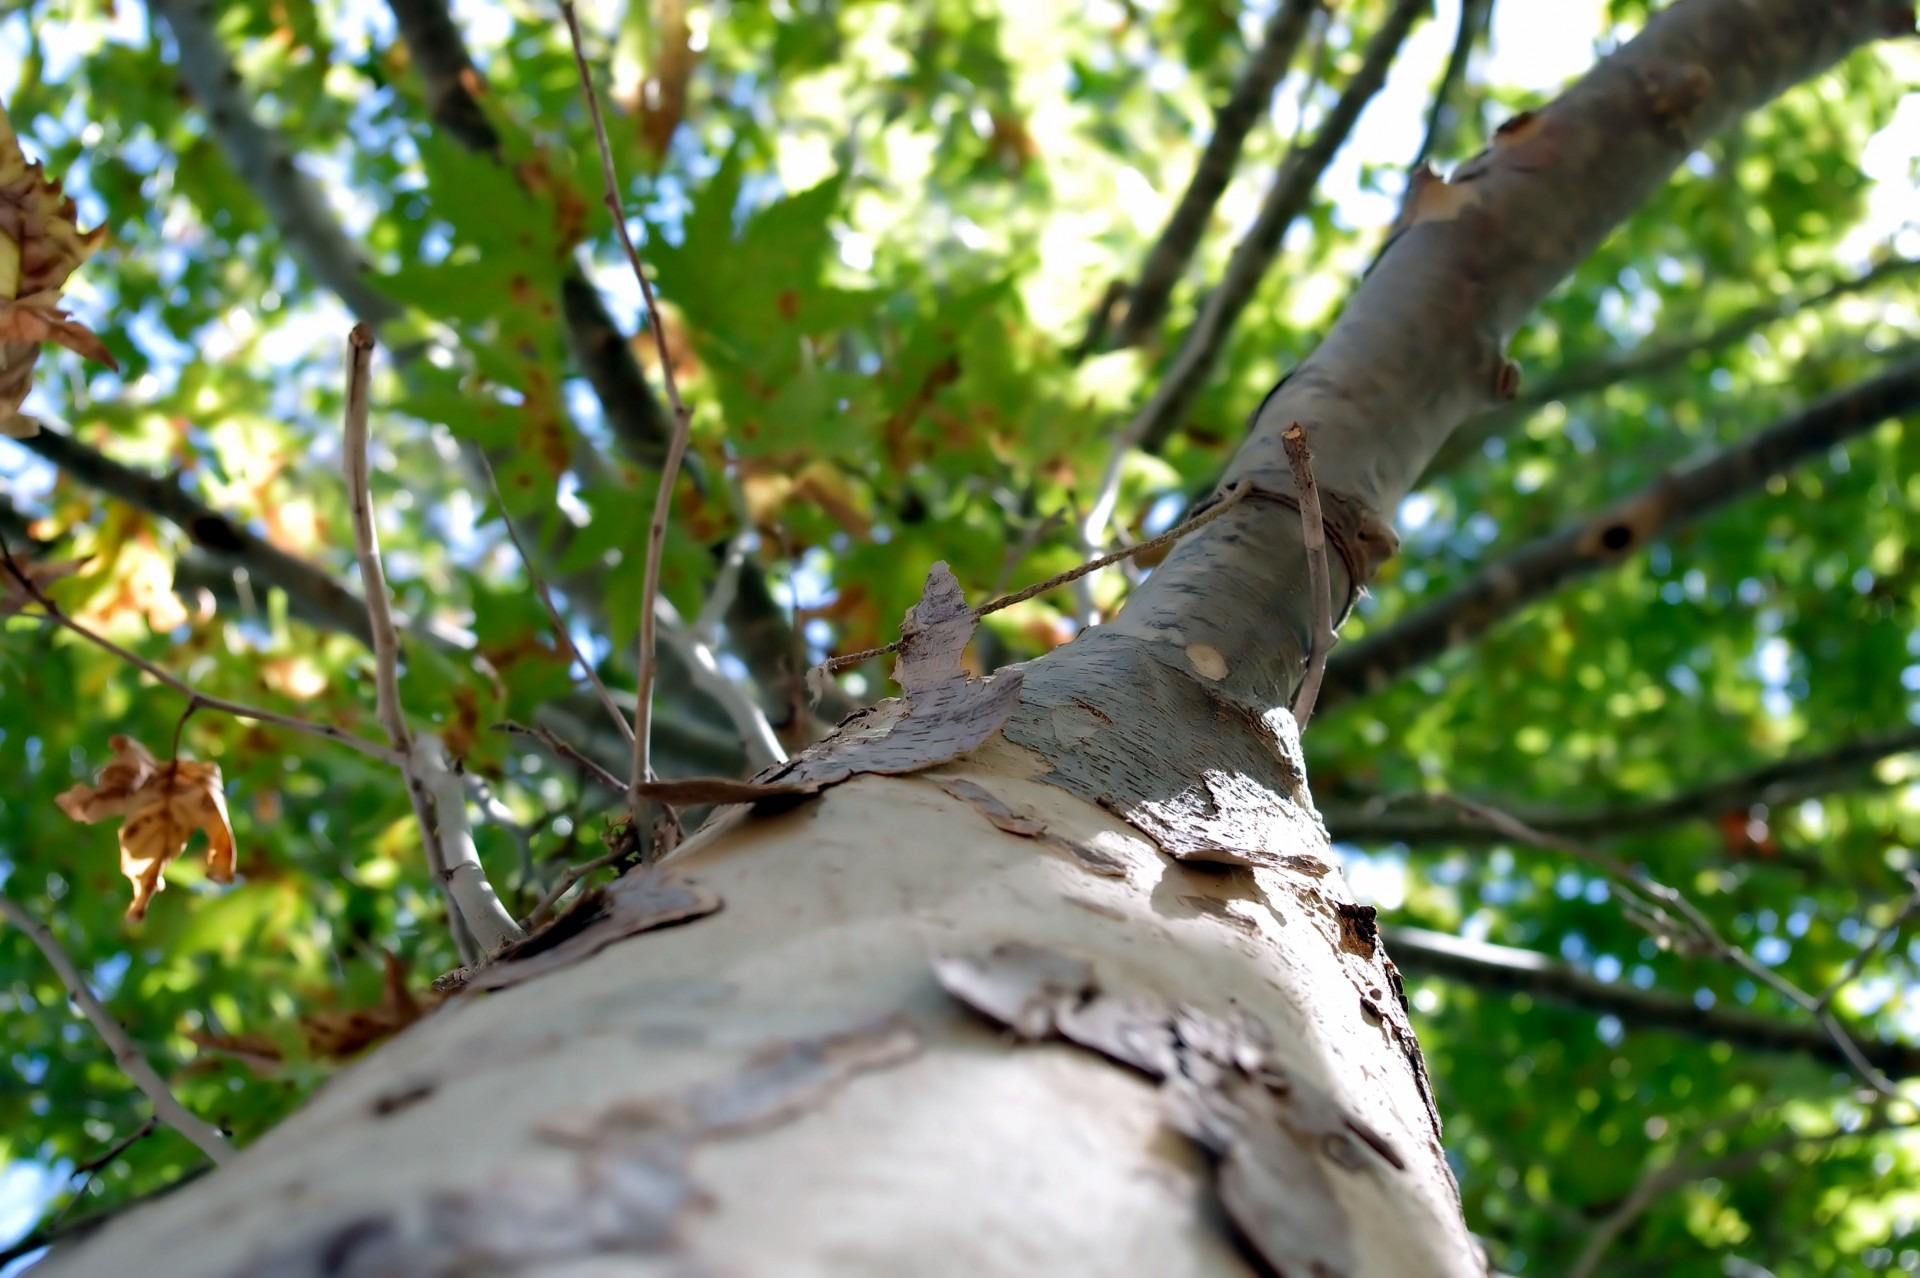
tree, nature, forest, branch, winter, bird, plant, sunlight, leaf, fall, flower, trunk, wildlife, green, jungle, autumn, botany, yellow, dead, flora, season, fauna, card, leaves, design, rainforest, branches, change, woodland, habitat, end, prepare, quote, natural environment, woody plant